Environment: real
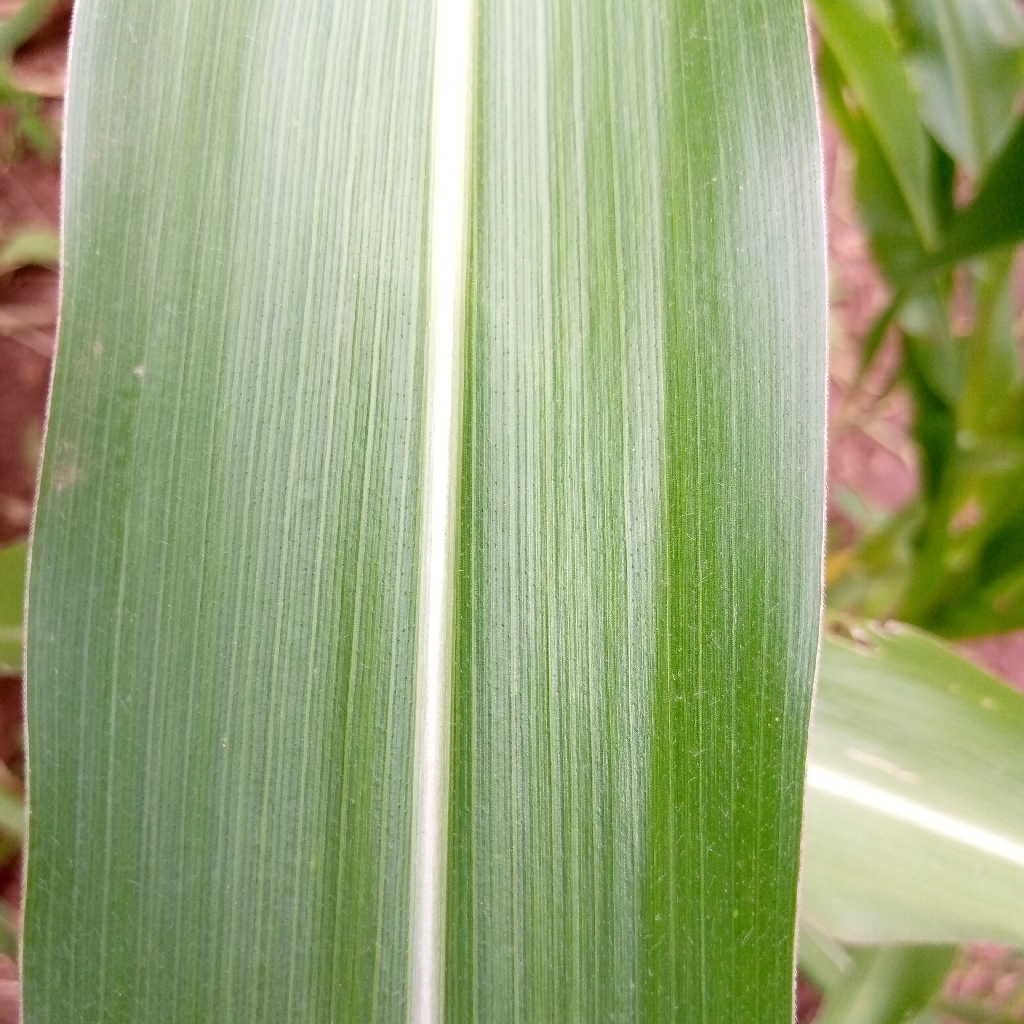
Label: healthy